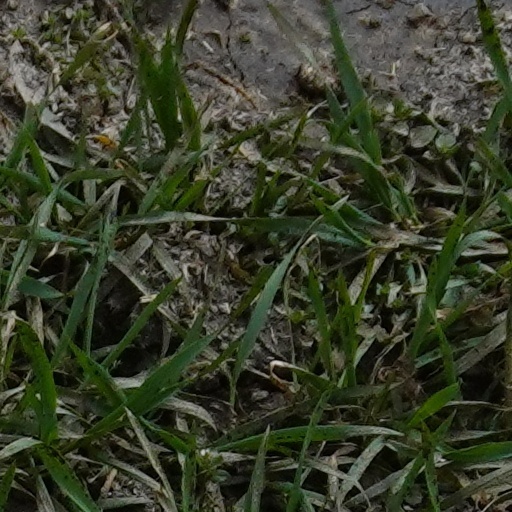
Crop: wheat